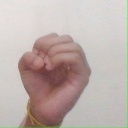
अक्षर: ऊ